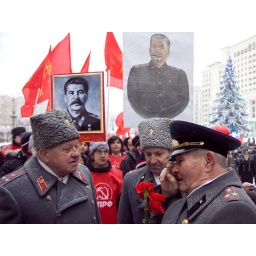
Russian communist come to lay flowers on Joseph Stalin grave near the Kremlin wall in Moscow